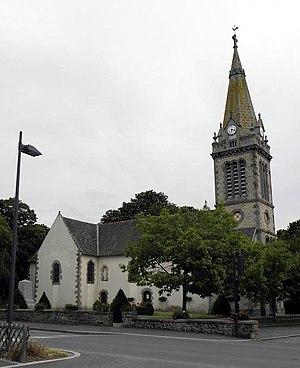
Flanc septentrional de l'église Notre-Dame de La Gouesnière (35).
La Gouesnière est une commune française située dans le département d'Ille-et-Vilaine en région Bretagne, peuplée de 1 893 habitants.